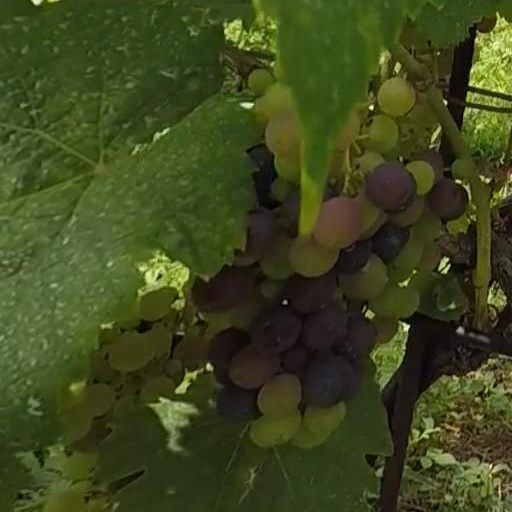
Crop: grape